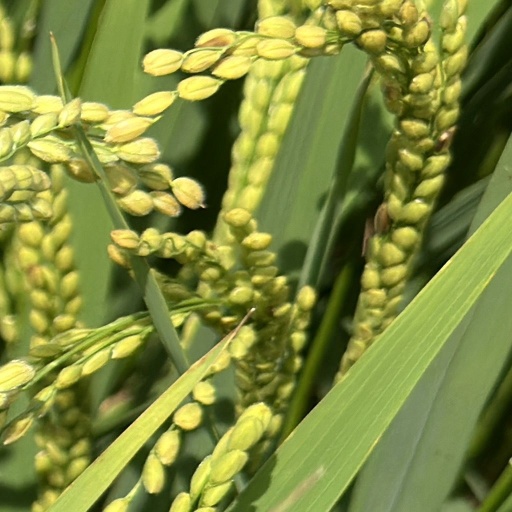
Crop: rice